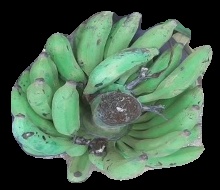
Variety: elakki-bale
Grade: grade3